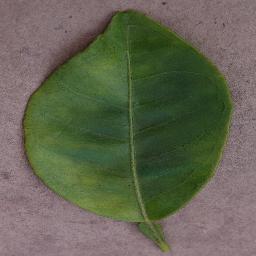
Label: Orange___Haunglongbing_(Citrus_greening)